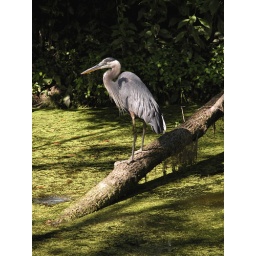
Taken on towpath, hand held, had camera swinging around neck while riding mountain bike